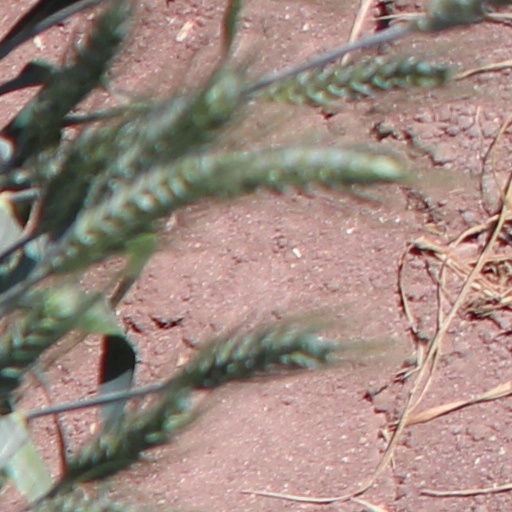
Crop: wheat